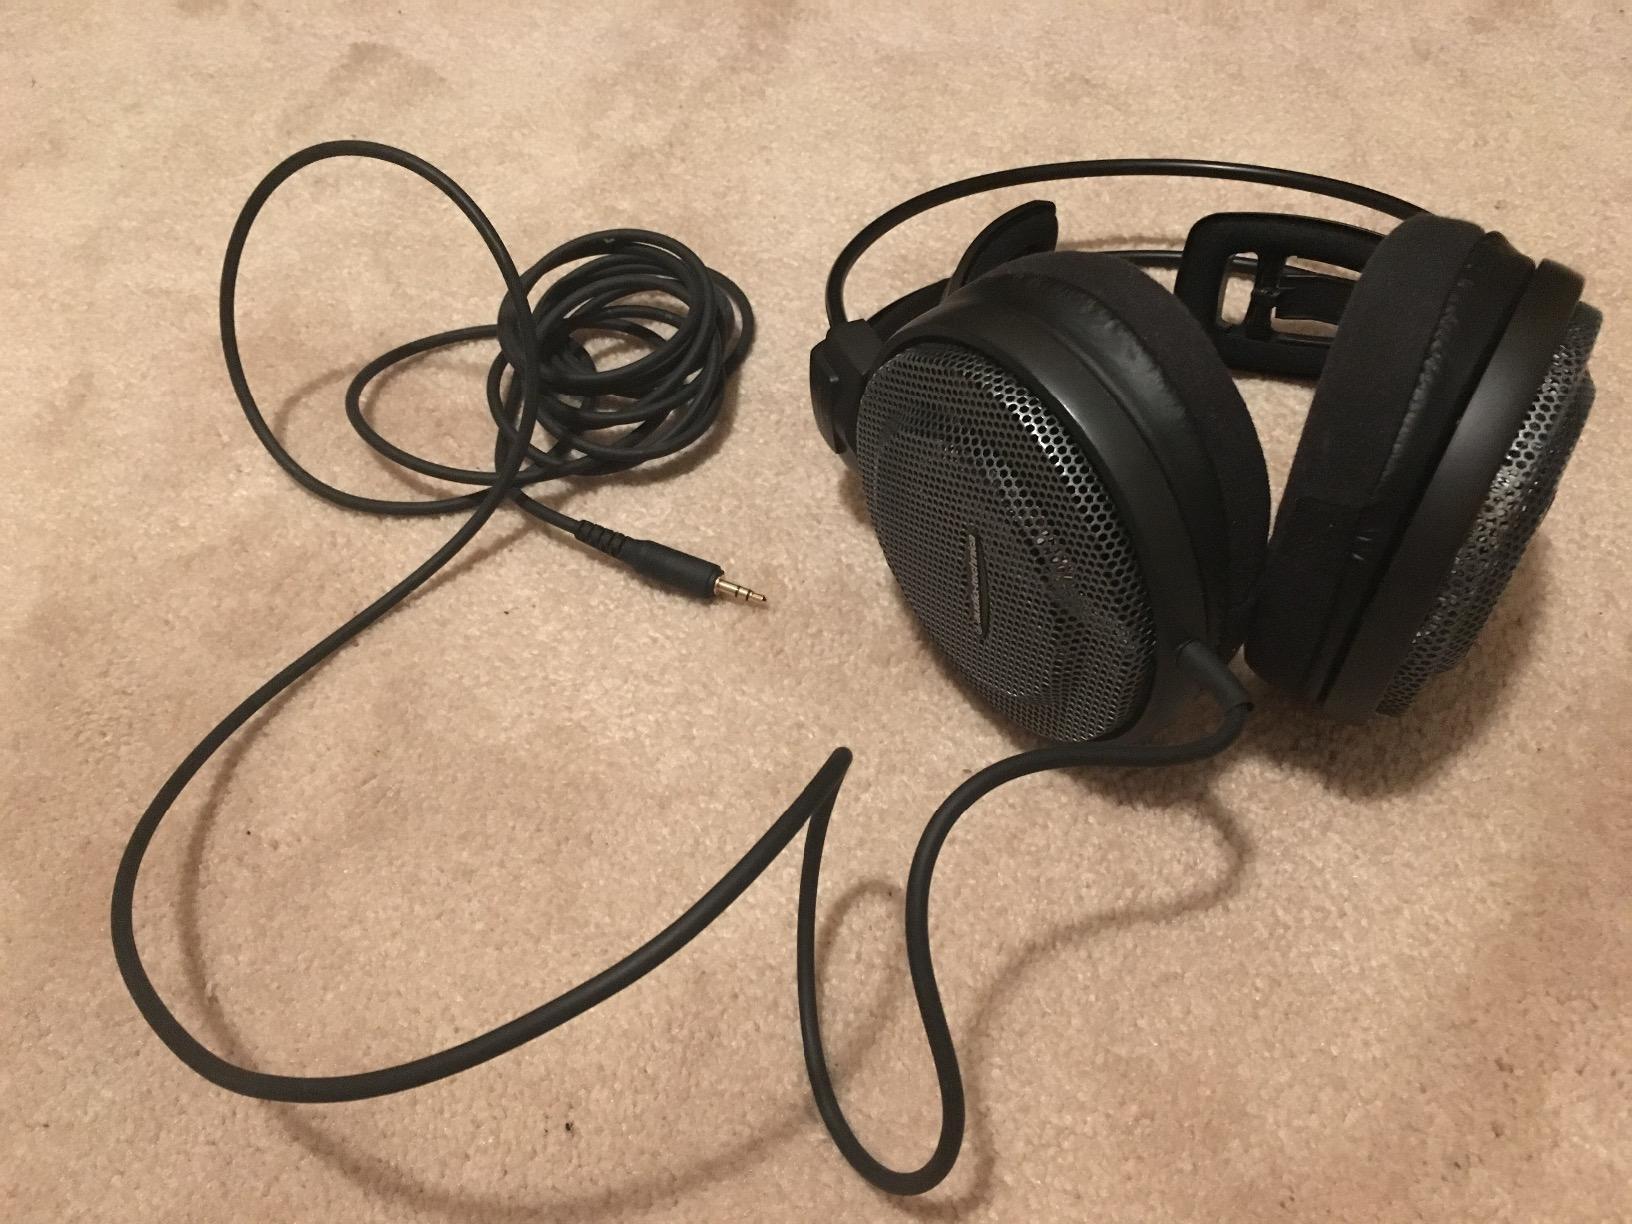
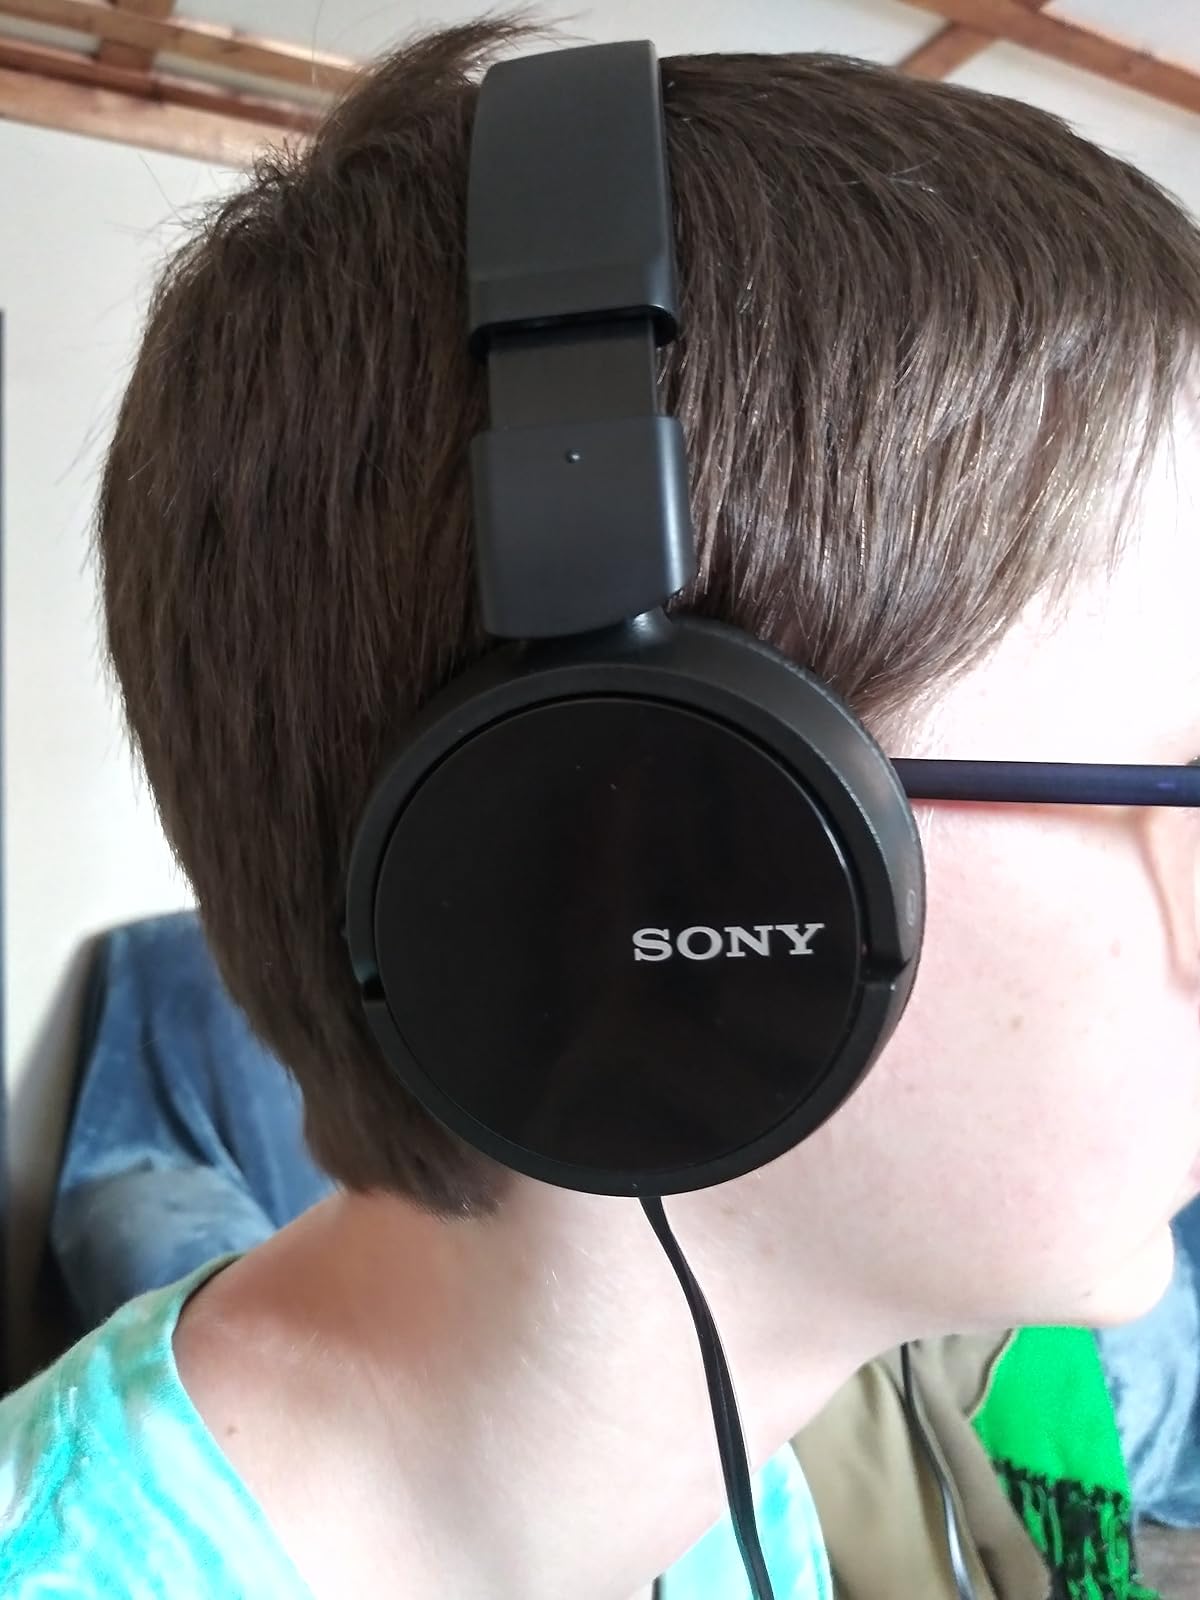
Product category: headphones
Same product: no